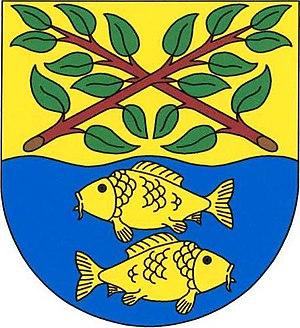
Rokytno est une commune du district et de la région de Pardubice, en République tchèque. Sa population s'élevait à 882 habitants en 2017.